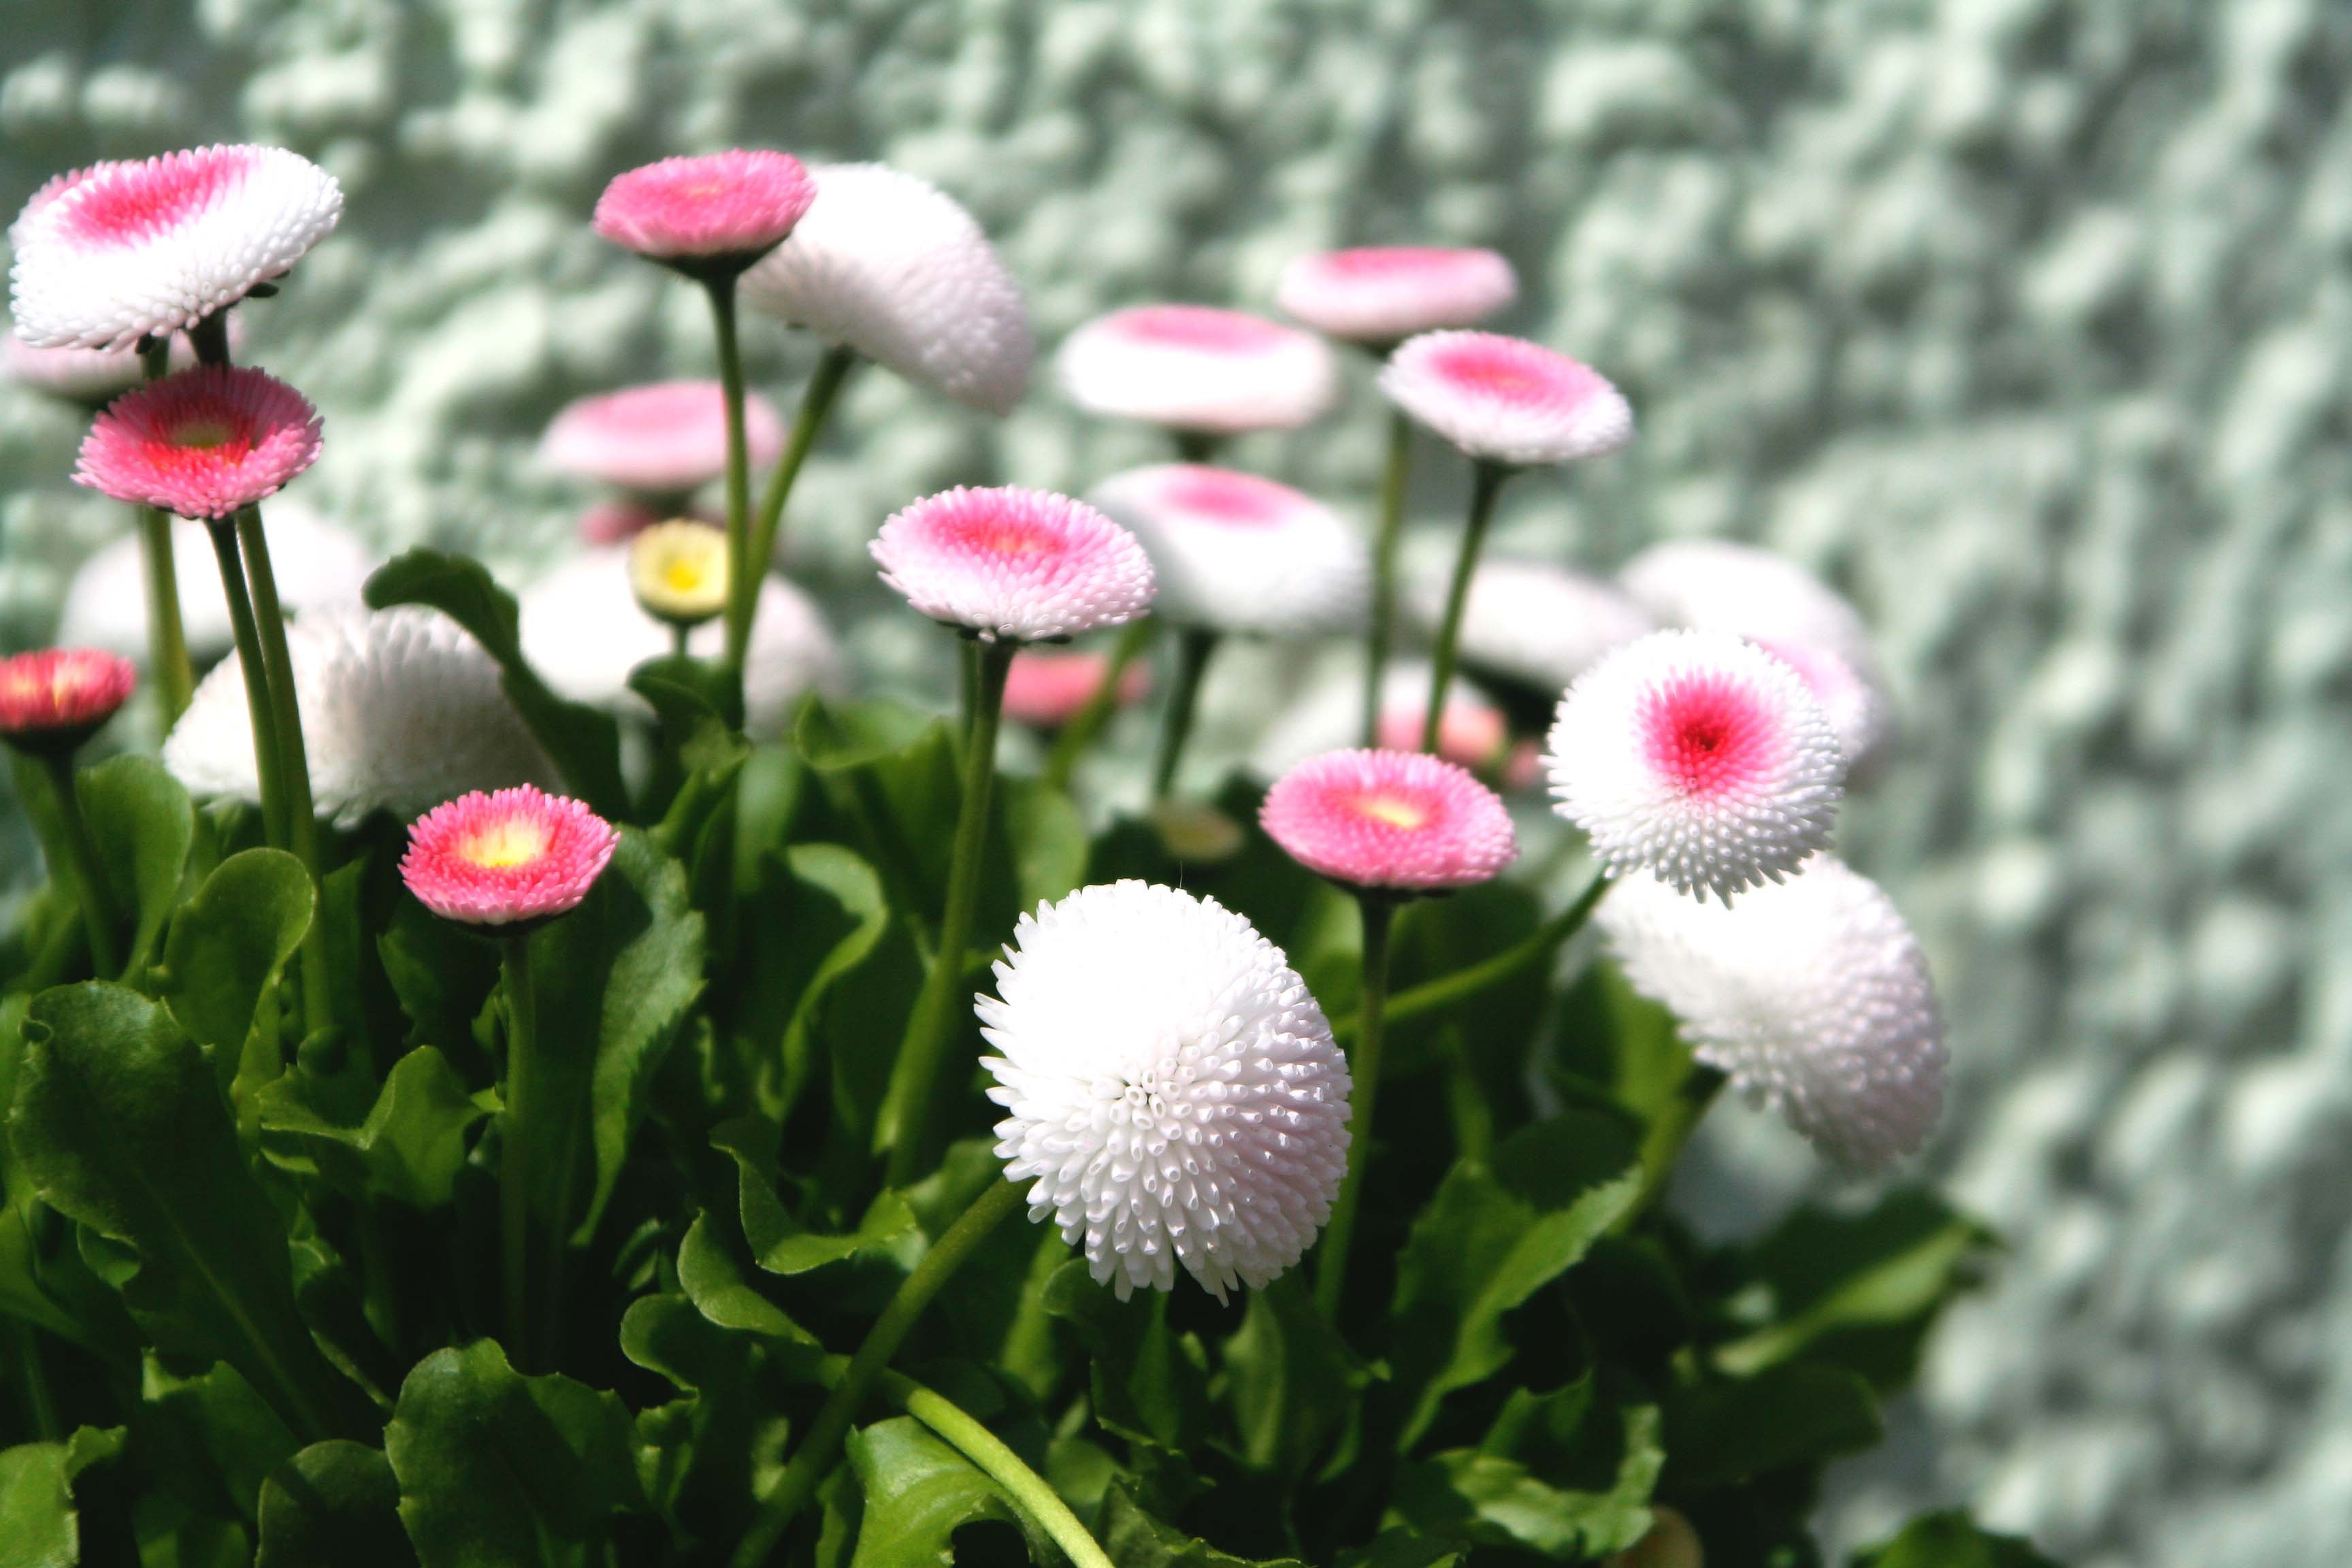
blossom, plant, flower, petal, bloom, daisy, botany, pink, flora, wildflower, pink flower, macro photography, flowering plant, daisy family, annual plant, plant stem, land plant